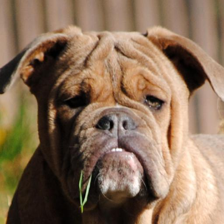
Label: animals